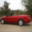
Label: automobile